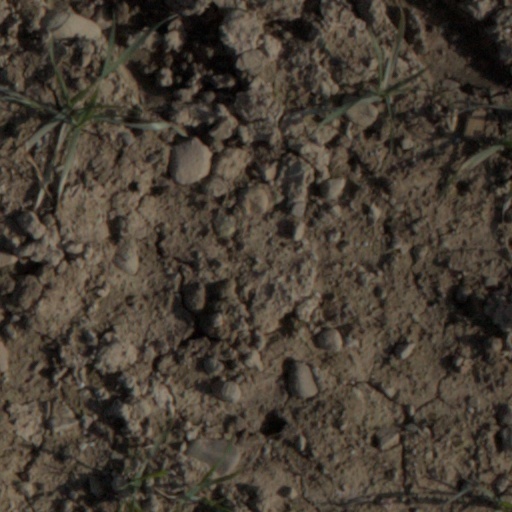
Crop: wheat